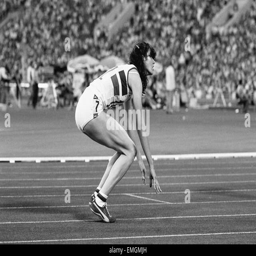
olympic athlete dejected after failing to win in metres final